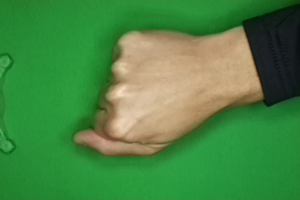
Label: rock